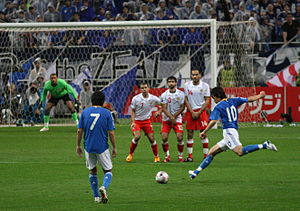
Fodbold / Regler / Bold i og ude af spil
En spiller der er ved at tage frispark. Det andet hold har lavet en "mur", som skal stoppe bolden.
Fodbold er en holdsport spillet af to hold á 11 spillere, som bruger en bold. Spillet betragtes som den mest udbredte sport i verden og spilles på en rektangulær bane af naturgræs eller kunstgræs. Meningen med spillet er at score ved at få bolden ind i modstanderens mål. Ingen spillere må røre bolden med hænderne inden for banens afmærkede område udover målmændene, der har tilladelse til at spille bolden med hænderne i eget felt. Resten af holdet bruger oftest fødderne til at spille bolden, nogle gange med deres torso eller hoved for at få fat i bolden i luften. Holdet, der har scoret flest mål ved fodboldkampens afslutning, vinder. Hvis stillingen er lige ved spillets afslutning, er fodboldkampen endt uafgjort. I nogle konkurrencer, hvor der skal findes en vinder, kan der blive forlænget spilletid og/eller en straffesparkskonkurrence.